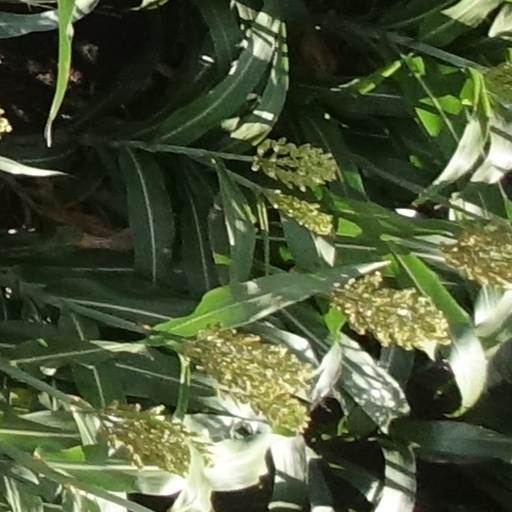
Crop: sorghum